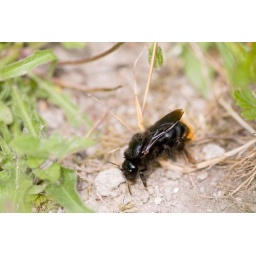
A cloud passed over and this red tail just fell out of the sky.